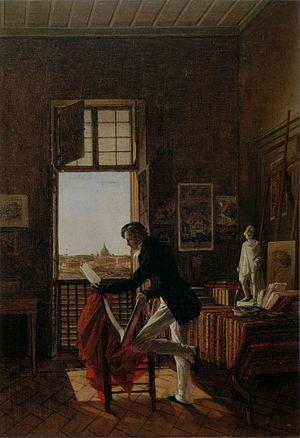
François Édouard Picot, né à Paris le 17 octobre 1786 et mort dans la même ville le 15 mars 1868, est un peintre néo-classique français.